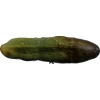
Label: cucumber